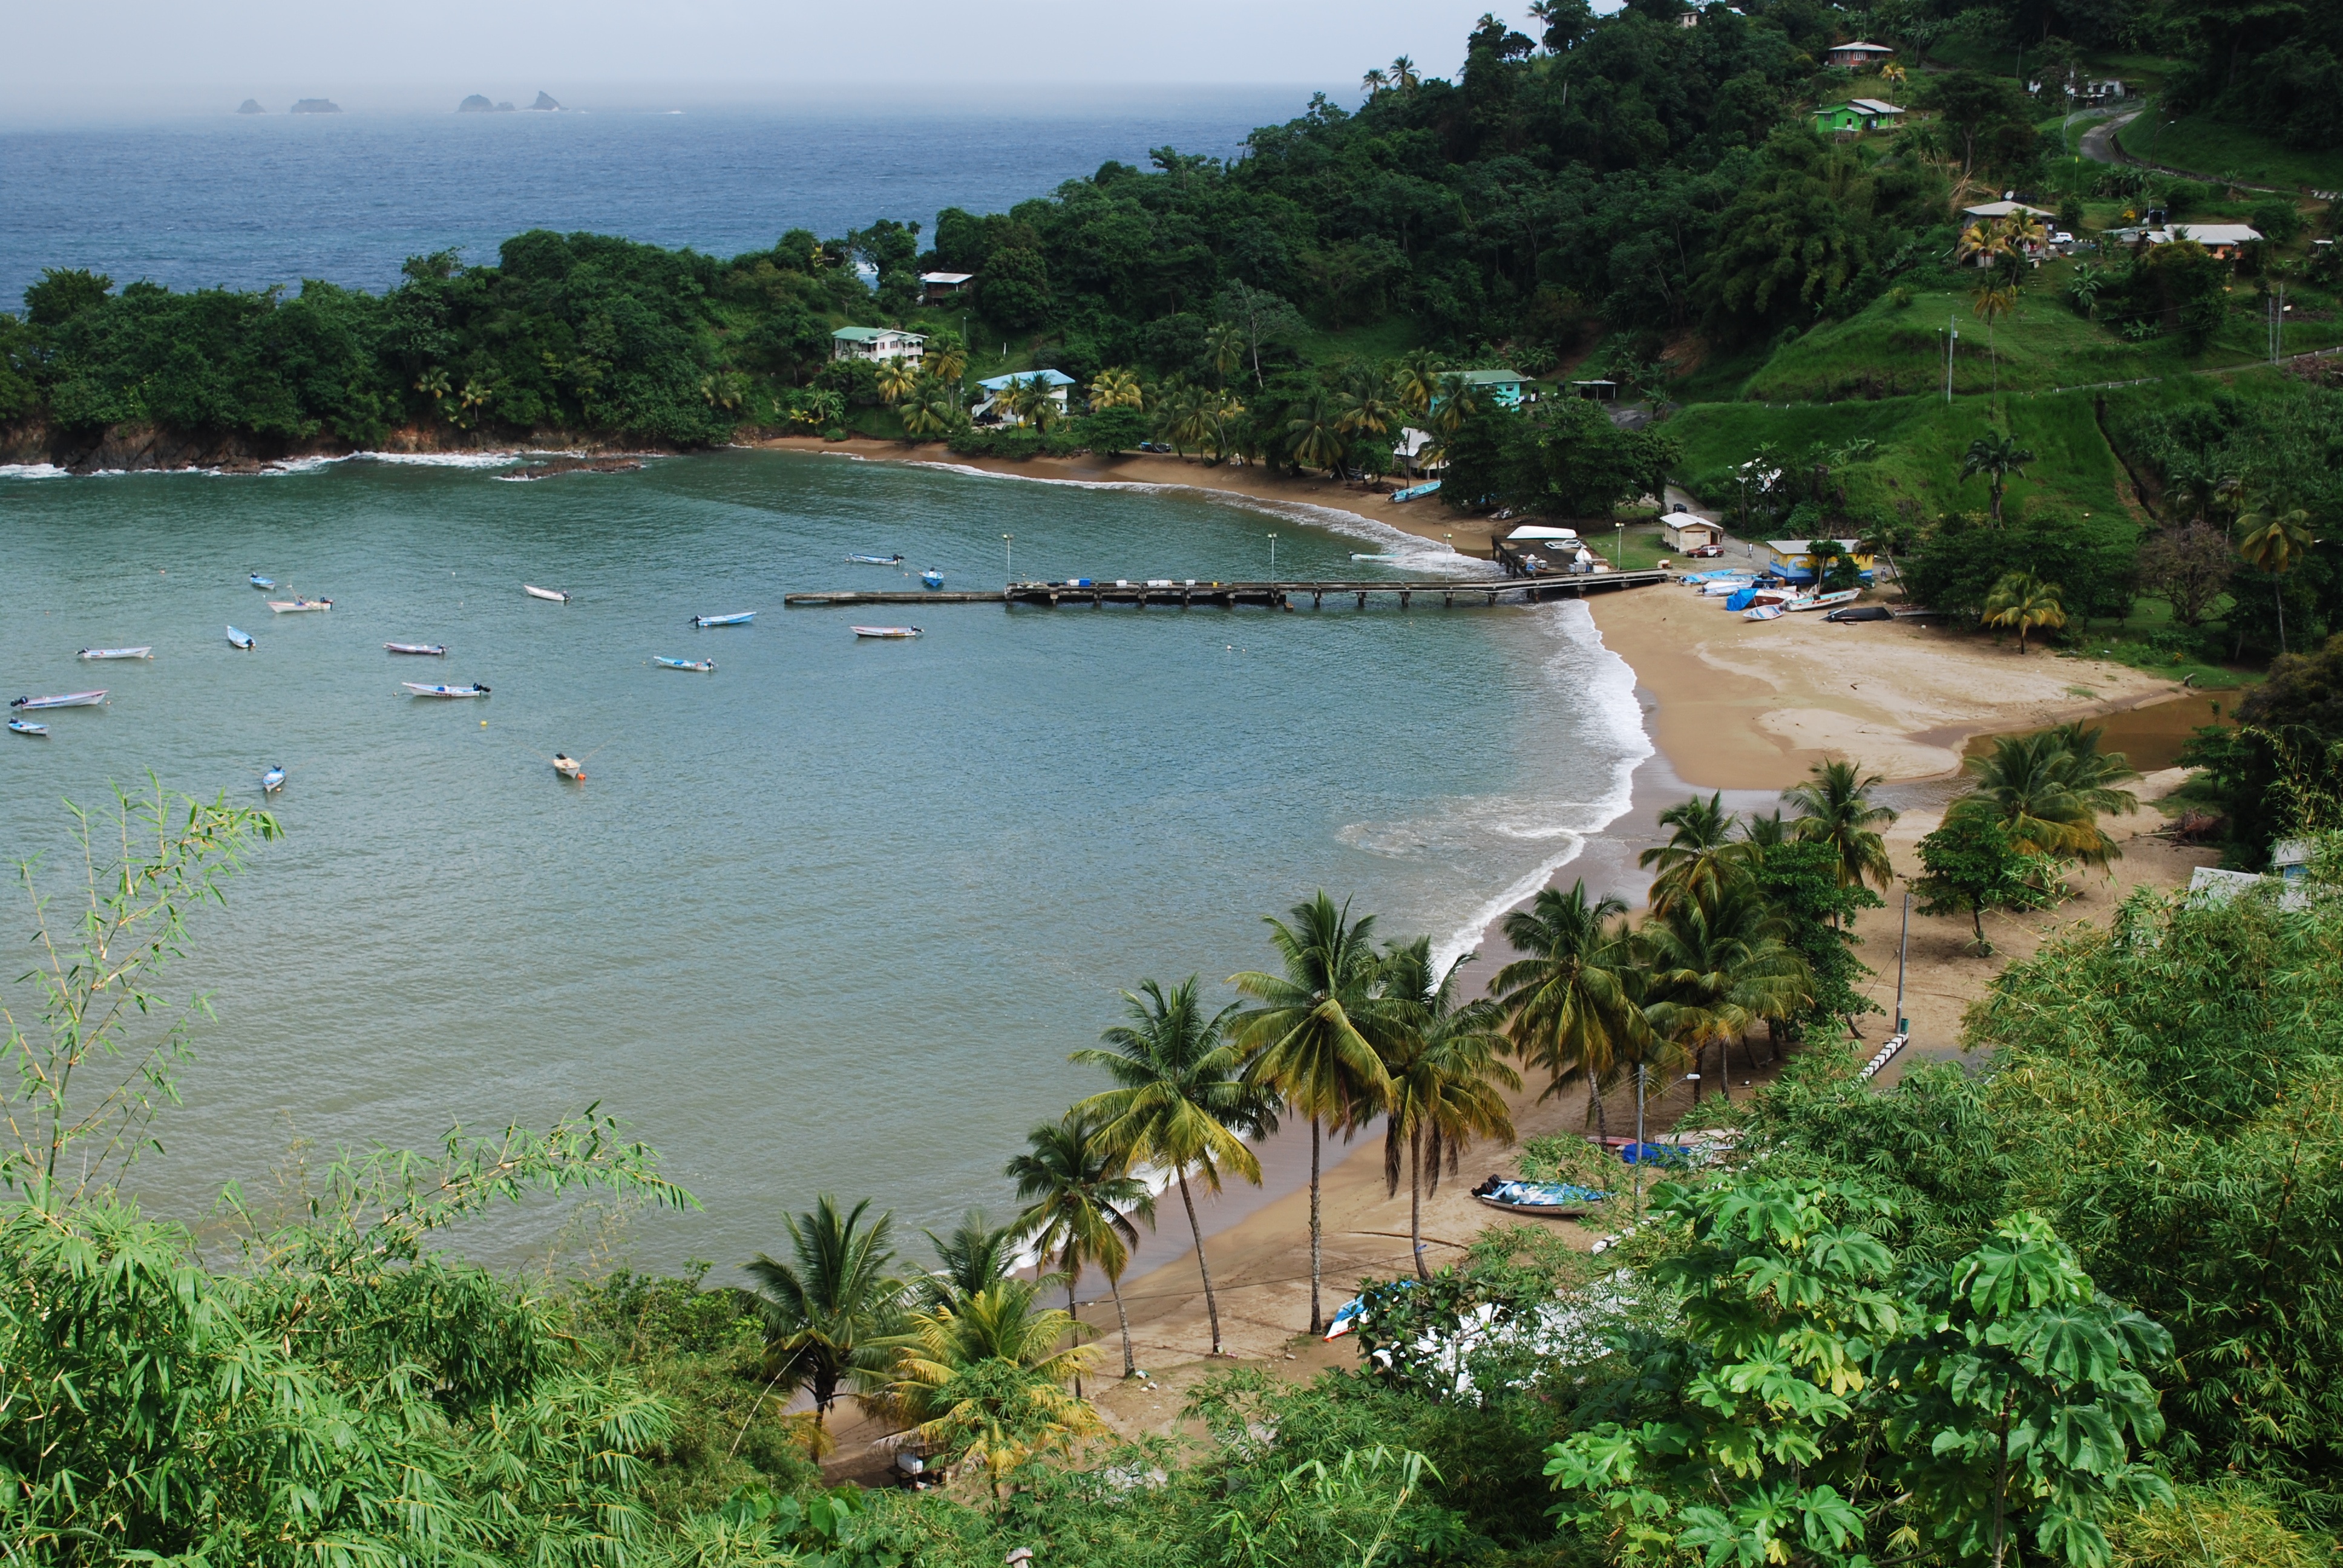
beach, landscape, sea, coast, tree, nature, ocean, shore, river, vacation, cove, green, jungle, relax, paradise, palm, tropical, lagoon, bay, island, blue, tourism, body of water, caribbean, exotic, palm trees, tropics, tobago